United States abortion protests (2022–present)

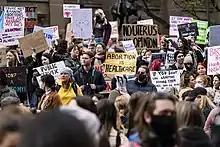
An abortion rights protest in Melbourne on July 2, 2022

On June 24, 2022, anti-abortion and pro-abortion rights activists demonstrated outside the Supreme Court building following the decision to overturn "Roe" and "Casey". By noon, there was a major police presence around the Supreme Court building and the Capitol building, including police with riot gear, and police squad cars and SUVs. Multiple streets were barricaded by police.